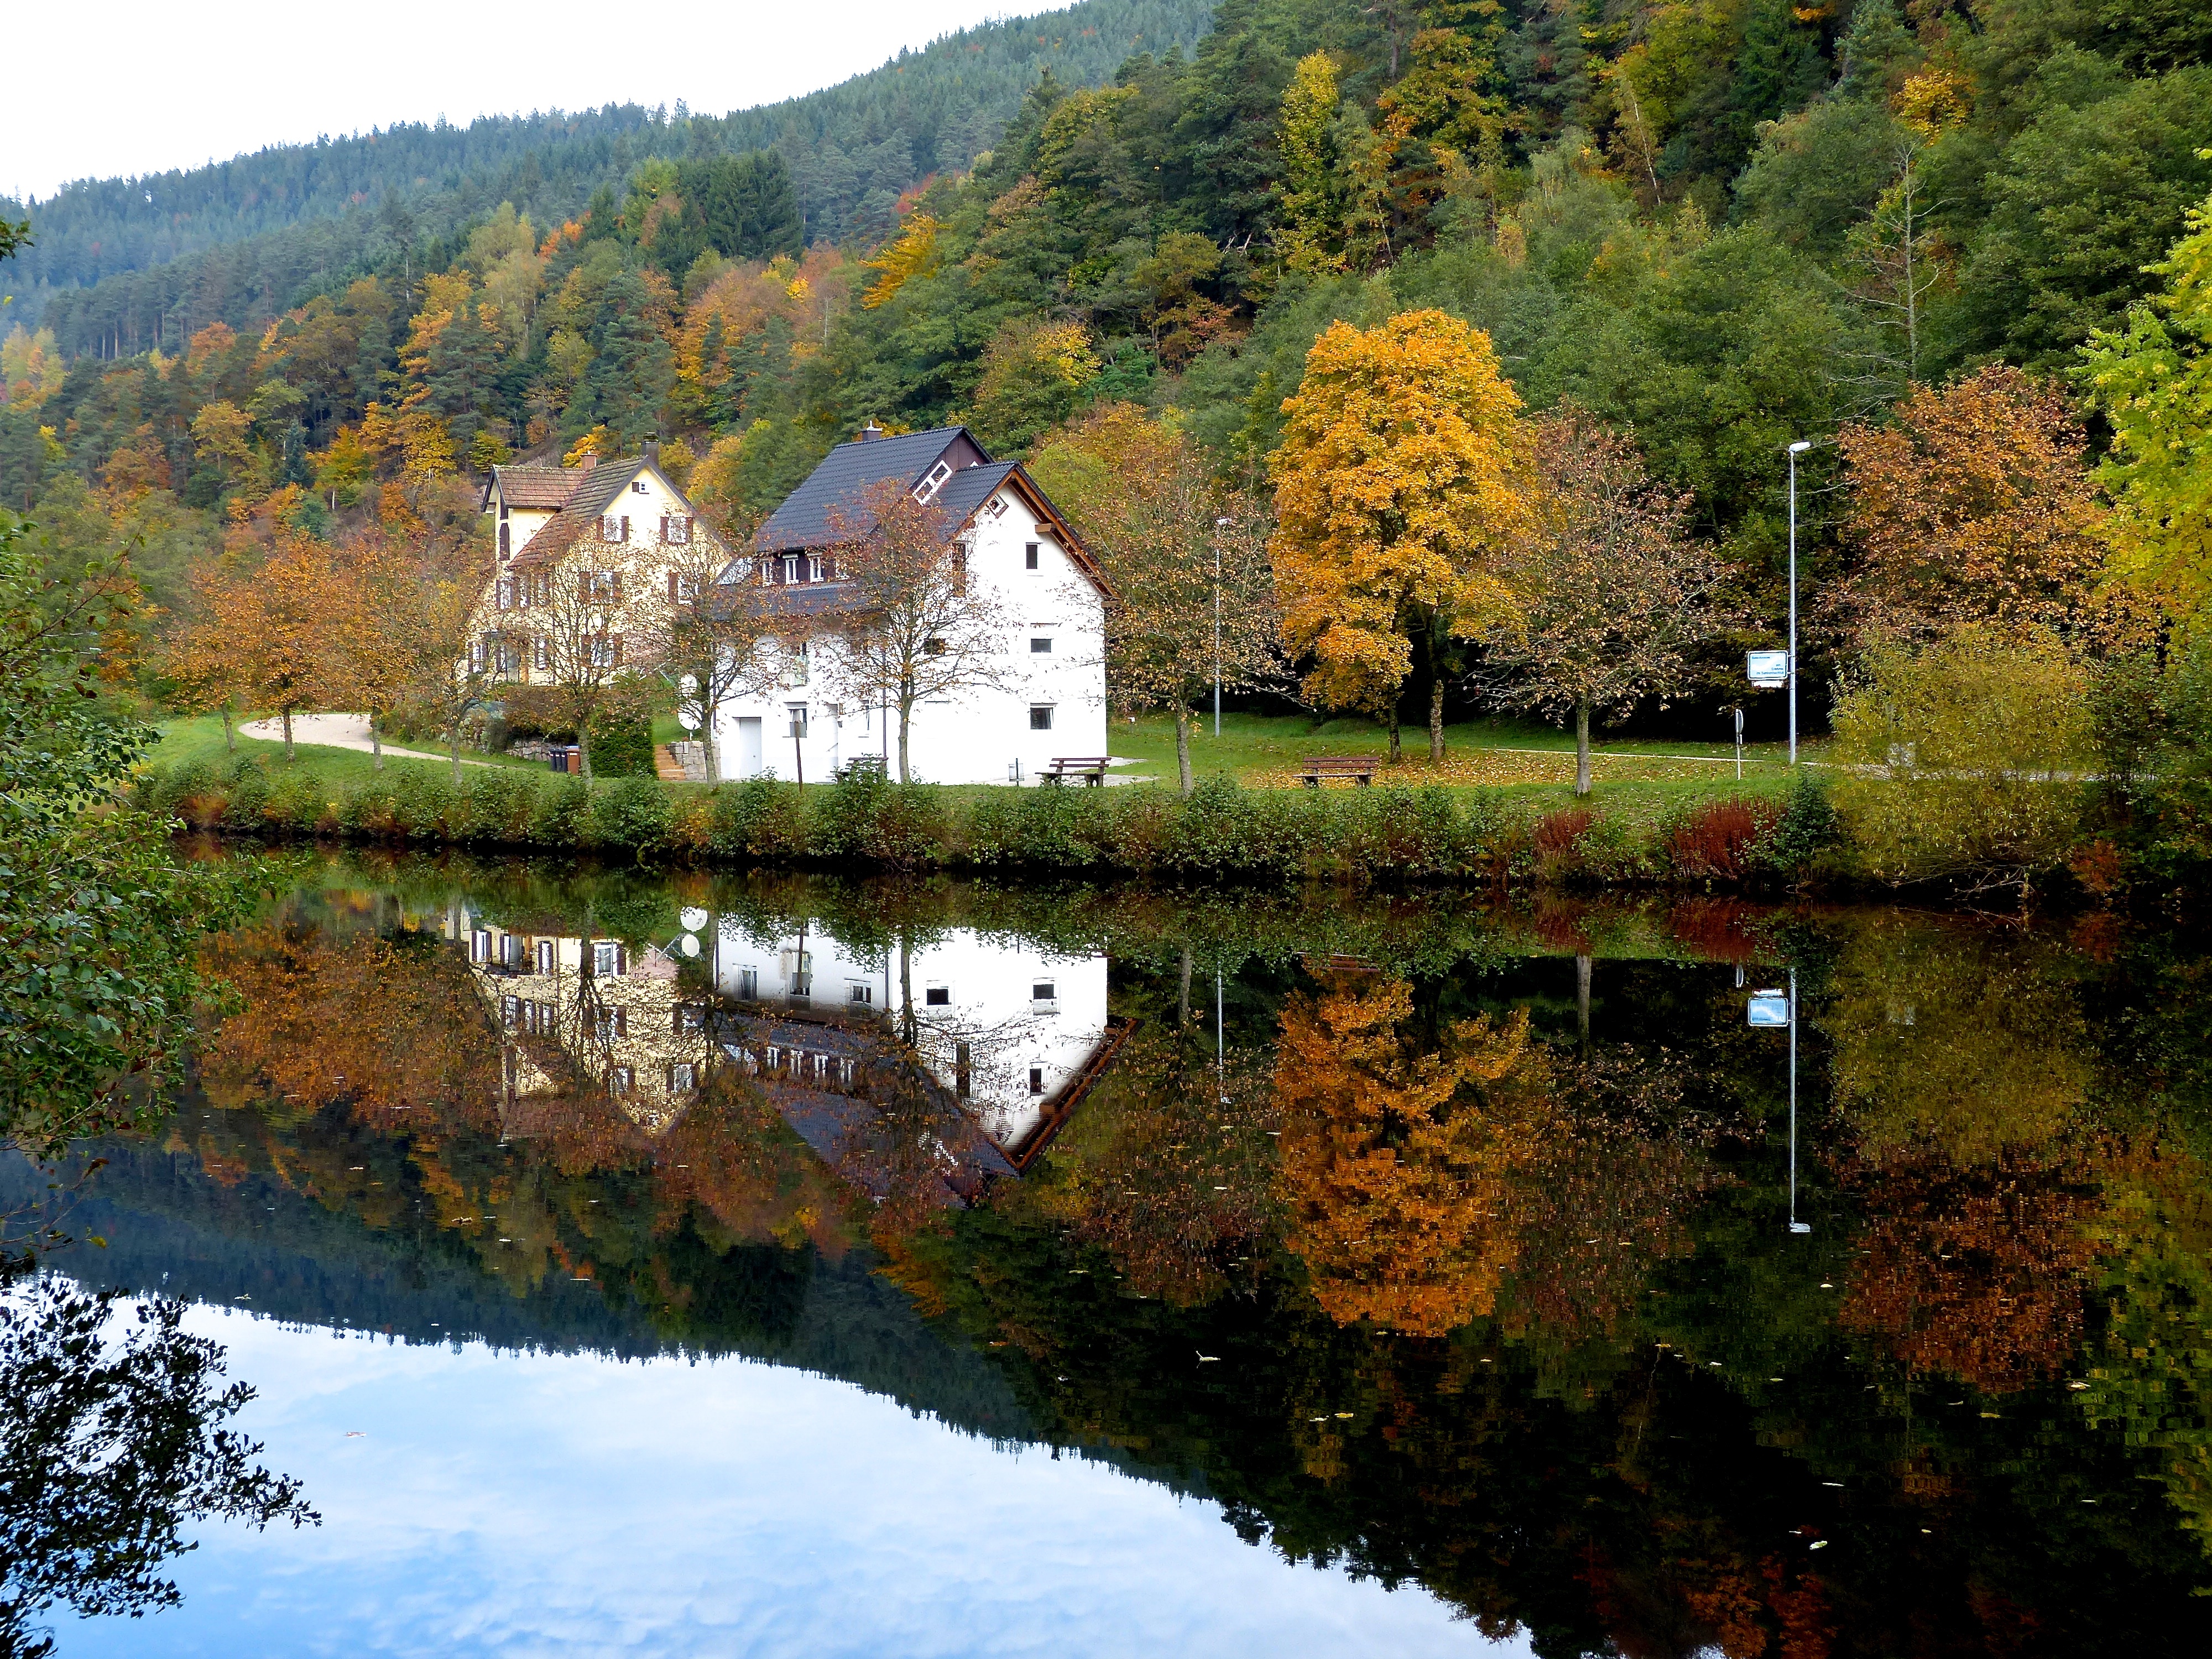
landscape, tree, water, forest, hiking, leaf, fall, flower, lake, chateau, river, mountain range, travel, pond, foliage, europe, reflection, autumn, castle, black, season, waterway, trees, leaves, germany, schwarzwald, baiersbronn, mitteltal, rural area